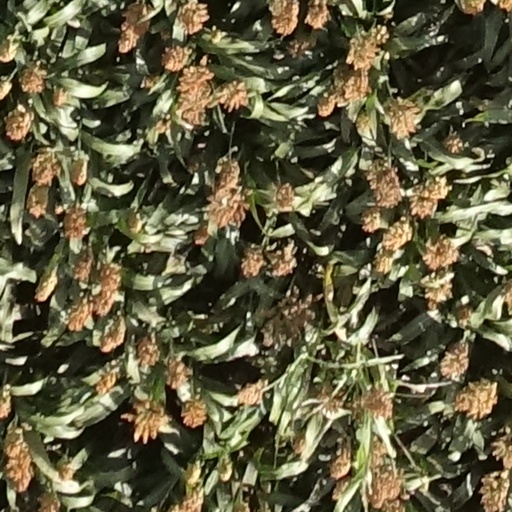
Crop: sorghum